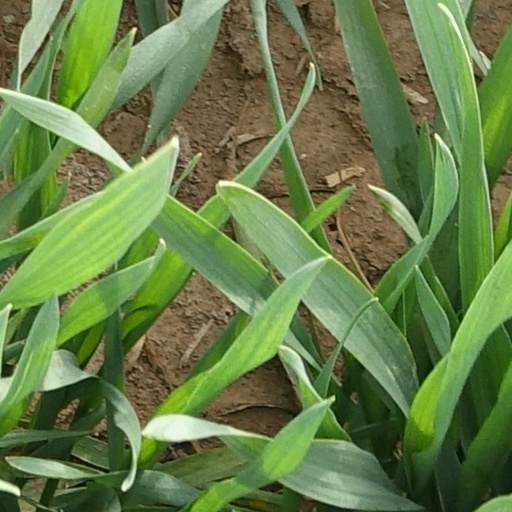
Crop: wheat